Jim Aparo

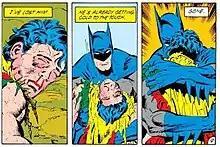
The scene from "Batman" #428 (1988), in which Batman discovers that Jason Todd is dead

Aparo's next major work consisted of pencils for "Batman" and "Detective Comics", where his art was almost always inked by Mike DeCarlo. Aparo returned to the "Batman" title with issue #414 (Dec. 1987) in collaboration with writer Jim Starlin. One of their first storylines for the title was "Ten Nights of The Beast" in issues #417–420 (March–June 1988) which introduced the KGBeast. Perhaps the most notable product of this period remains "" ("Batman" #426–429, 1988–1989), depicting the death of Jason Todd (Robin). The "A Lonely Place of Dying" storyline crossed over with "The New Titans" title and introduced Tim Drake as the new Robin. Aparo continued to draw Batman stories in "Detective" and "Batman" until the early 1990s. During this time, he was the regular artist on "Batman" when Bane broke Bruce Wayne's back during the "KnightFall" storyline. In 1992, Aparo returned to do pencils, inks, and lettering for his Batman stories, but was soon returned to contributing only pencil art.